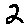
Label: 2